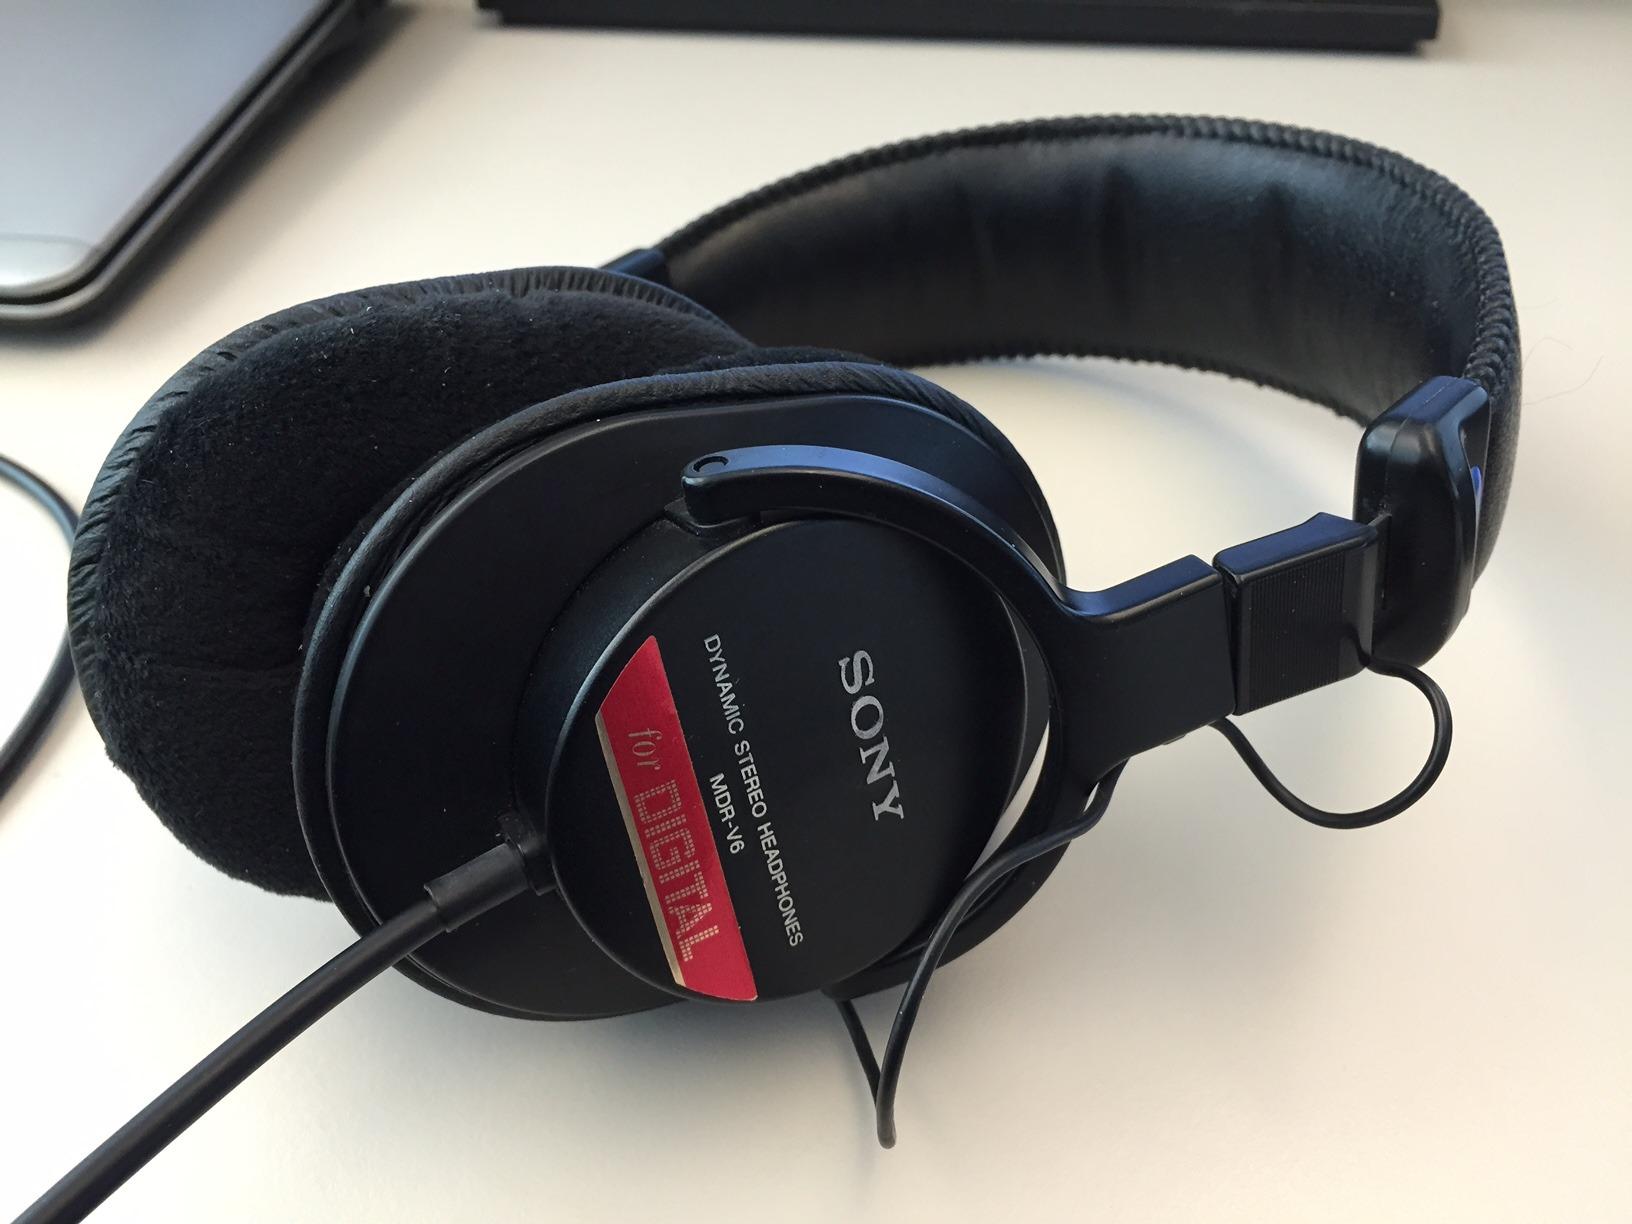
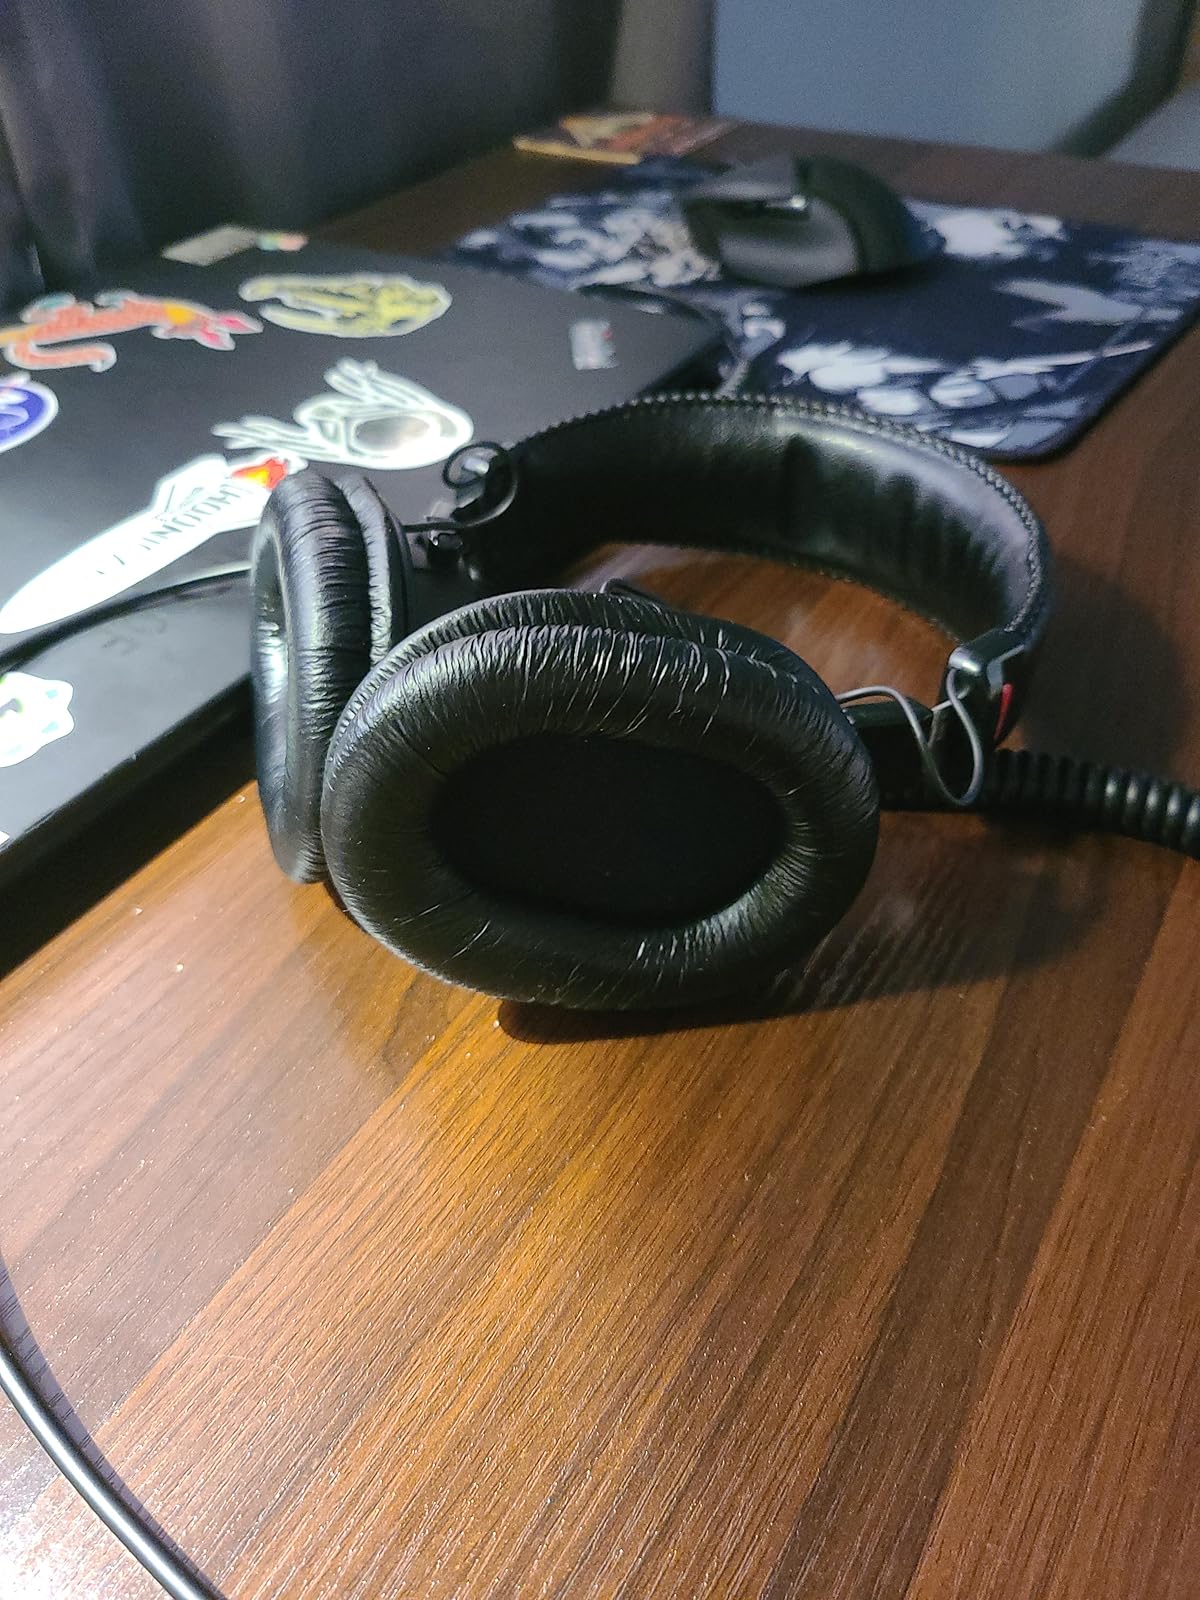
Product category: headphones
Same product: yes